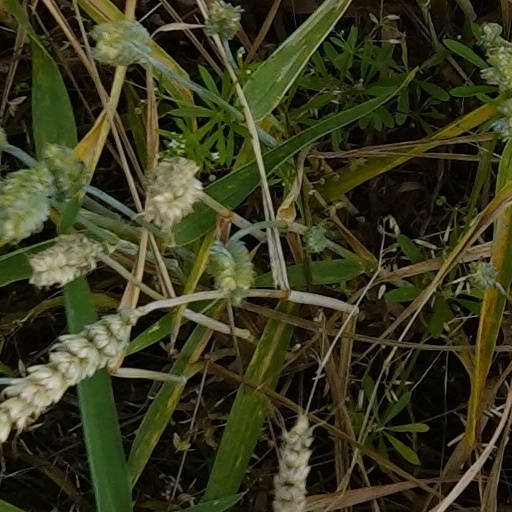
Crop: wheat